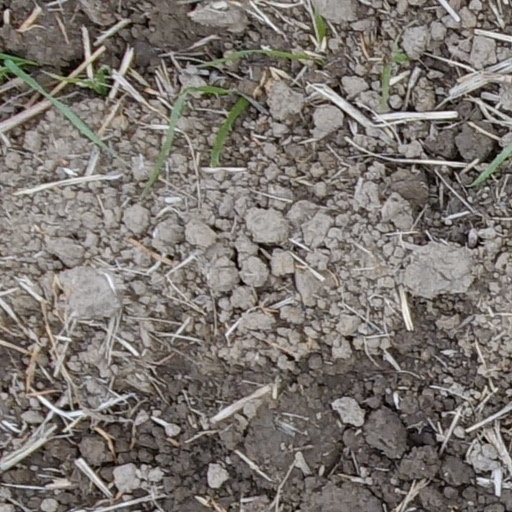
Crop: wheat